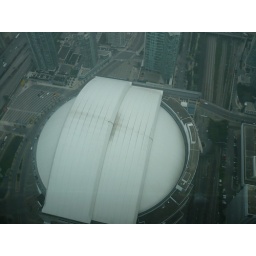
The Rogers Centre from the glass floor in the CN Tower